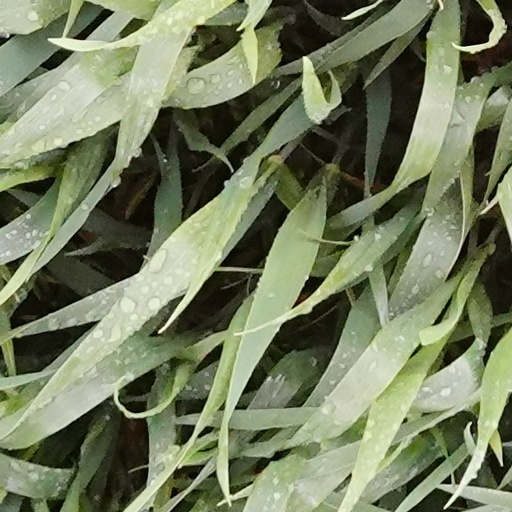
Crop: wheat